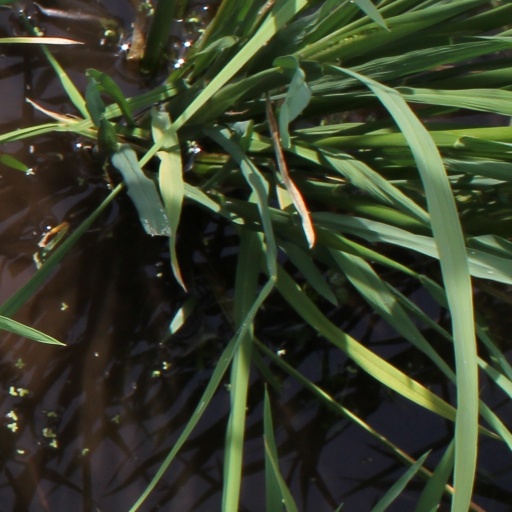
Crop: rice